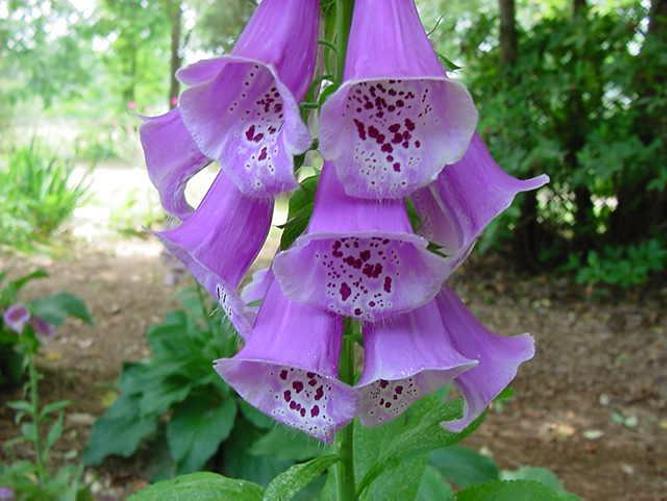
Label: foxglove